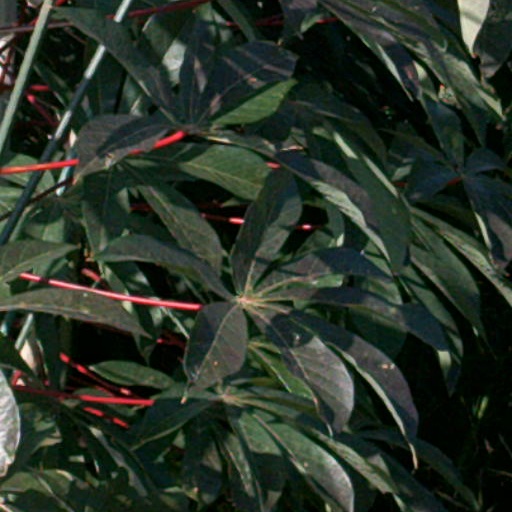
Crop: cassava